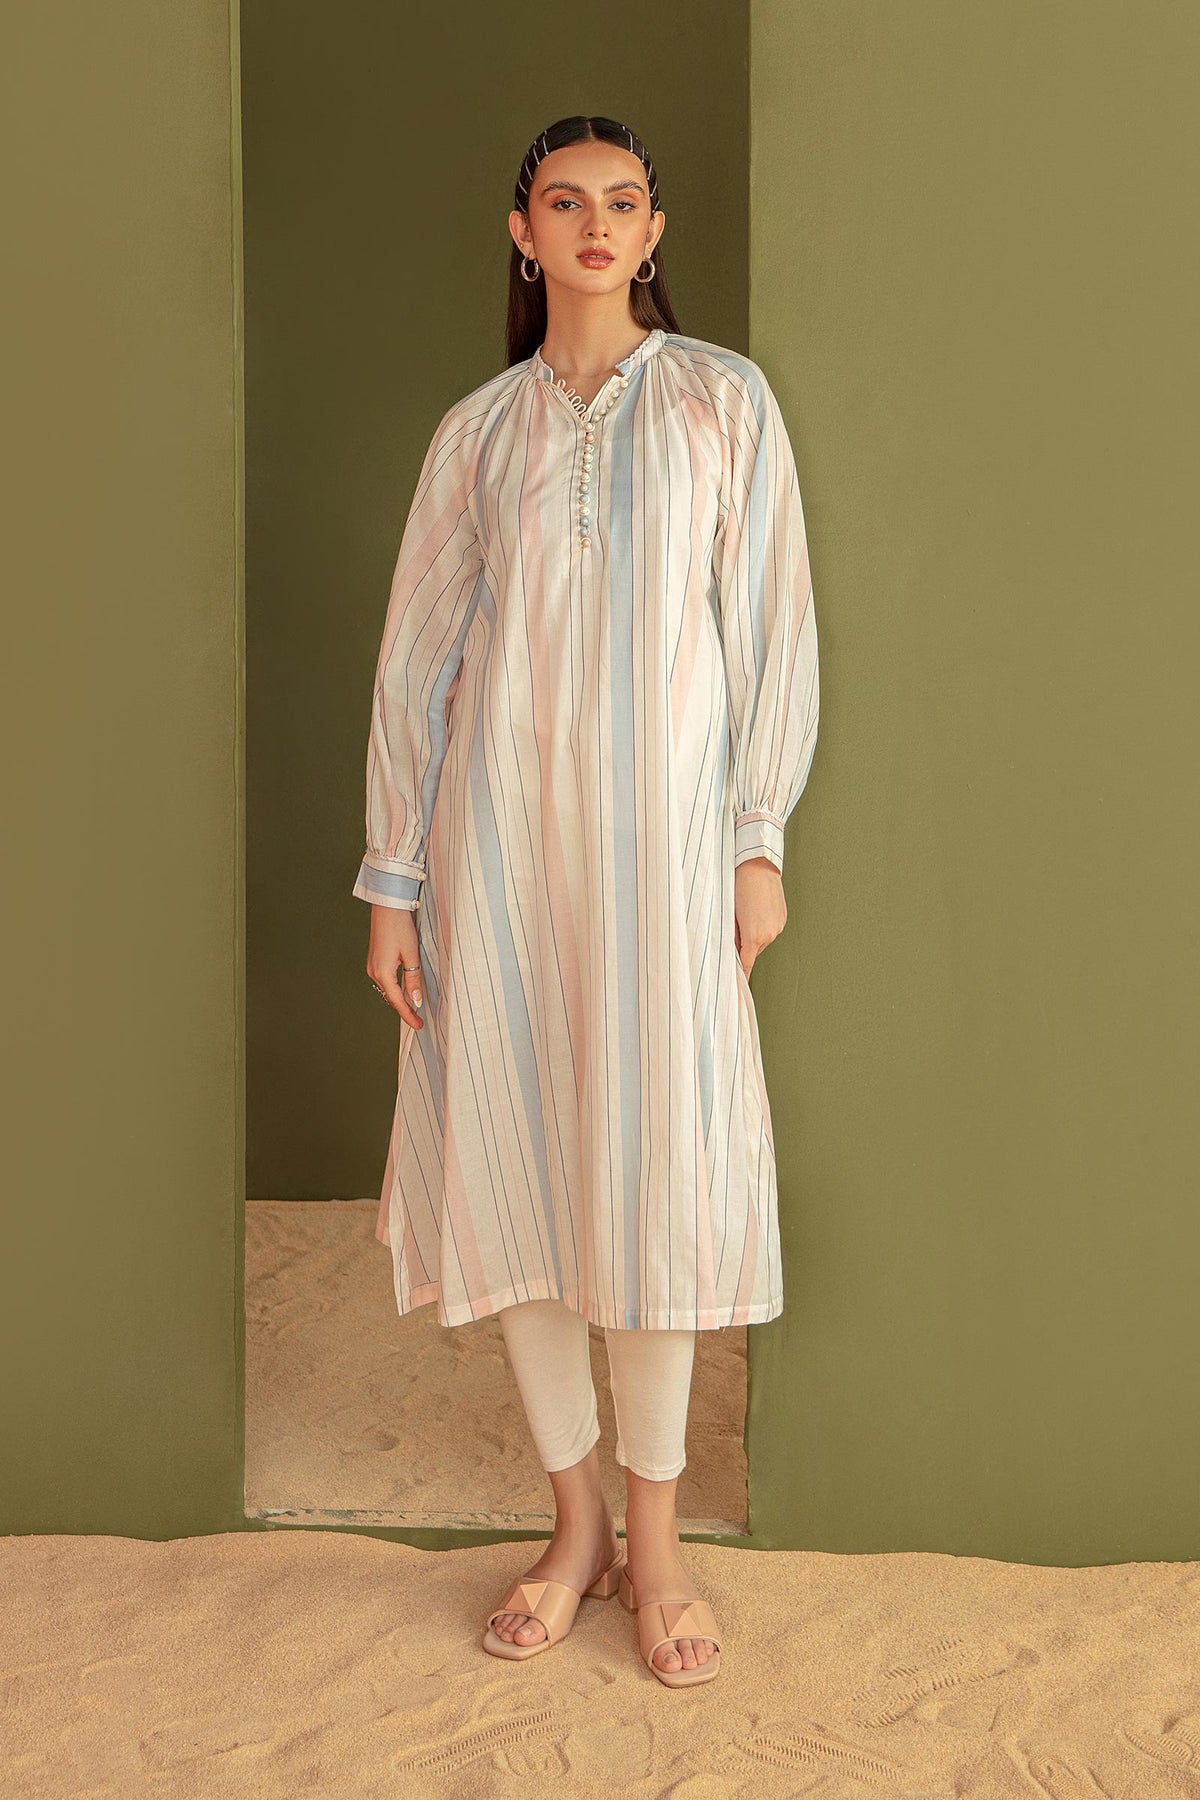
blue multi stripe long sleeve kurta